Carrier's constraint

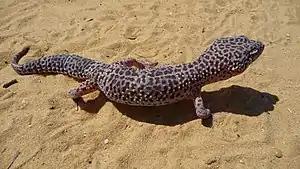
Common leopard gecko

Carrier's constraint is the observation that air-breathing vertebrates with two lungs that flex their bodies sideways during locomotion find it difficult to move and breathe at the same time, because the sideways flexing expands one lung and compresses the other, shunting stale air from lung to lung instead of expelling it completely to make room for fresh air.